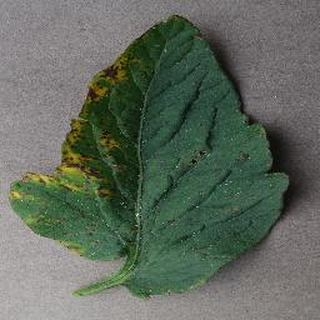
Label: tomato_bacterial_spot